Sky position (RA, Dec in degrees): 195.97, 23.211
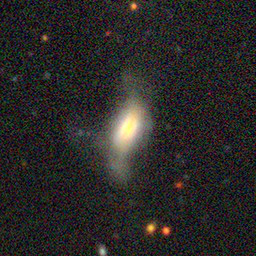
Galaxy morphology: Unbarred Loose Spiral Galaxies